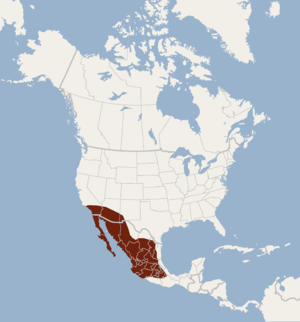
Dasypterus xanthinus est une espèce de chauves-souris nord-américaine de la famille des Vespertilionidae.